Rex Slinkard

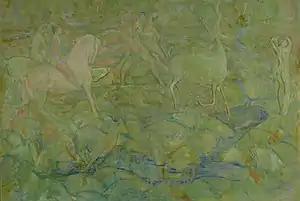
"Young Rivers" (1916)

Slinkard and George Wesley Bellows were classmates at the Chase School, and shared a flat and studio. They both followed Henri when he opened his own school the following year. A cameo portrait of Slinkard appears in the foreground of Bellows's early fight painting, "Stag at Sharkey's" (1909).